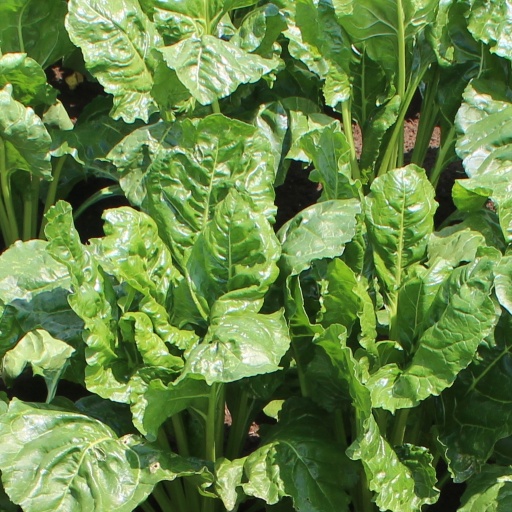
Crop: sugar beet